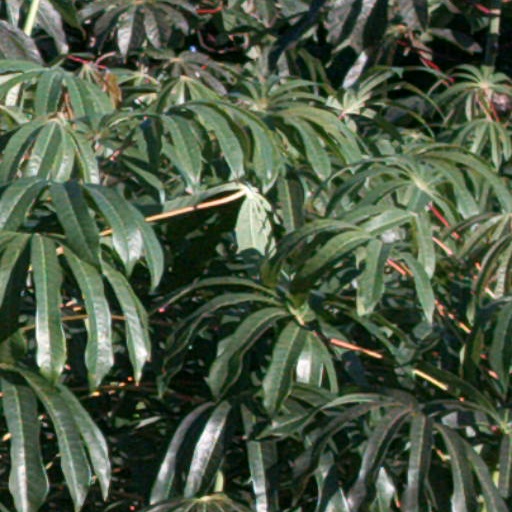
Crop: cassava